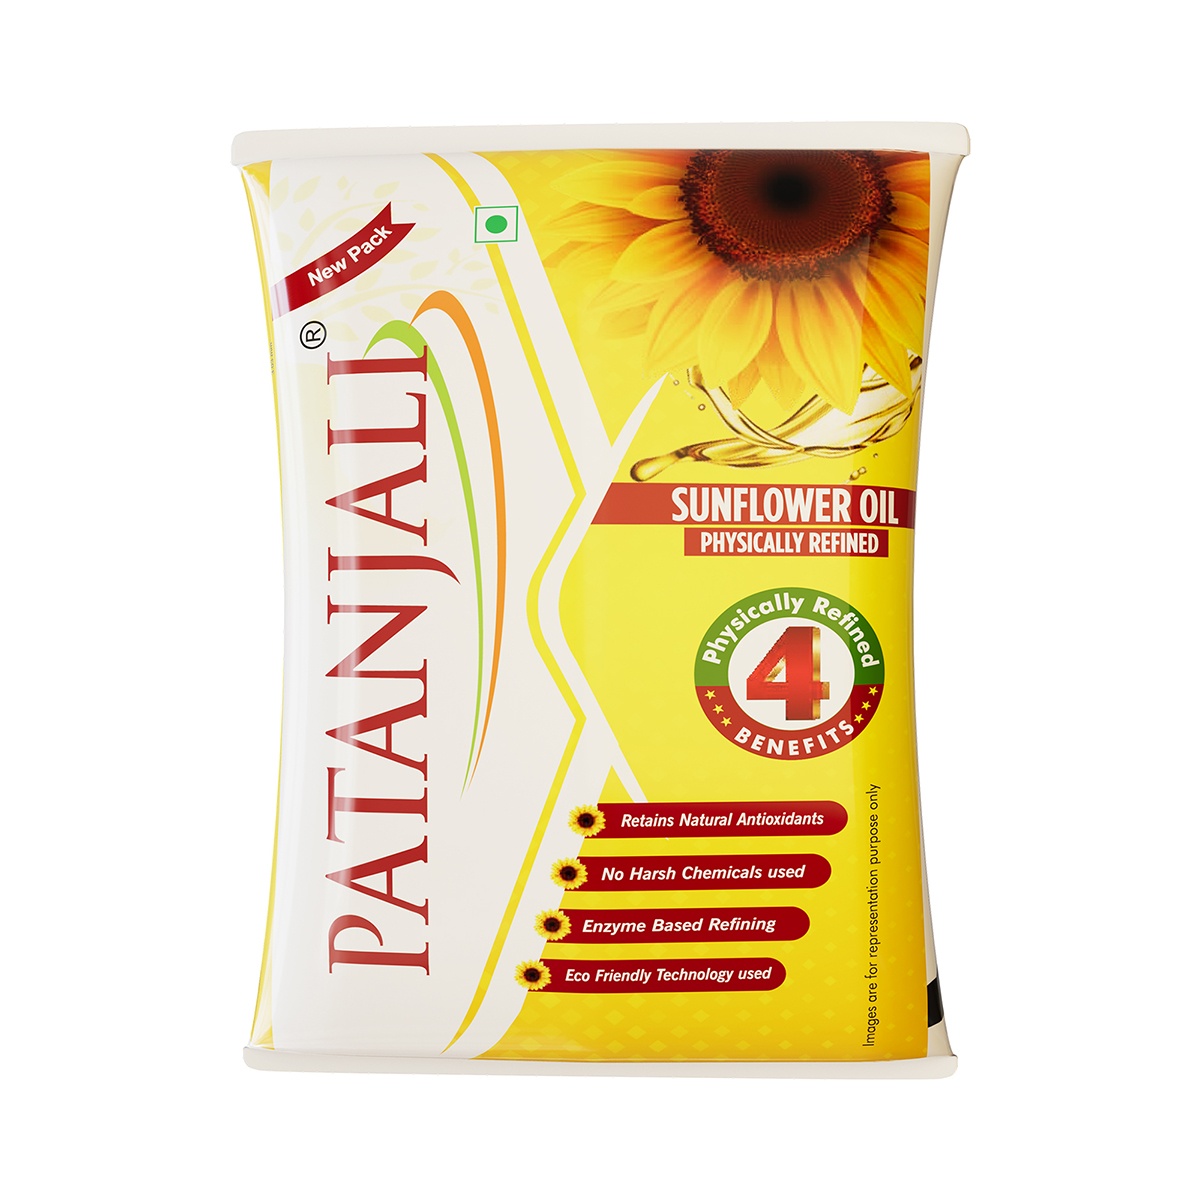
Patanjali Sunflower Oil
Brand: Patanjali
Patanjali Sunflower Oil Patanjali fortified sunflower oil is a 100 %pure natural oil. It's good for our health. They are made with a refining process in which complex chemicals remove with the help of enzymes. Unadulterated and free from minerals and chemicals. Benefits and Uses of Patanjali Sunflower Oil Sunflower oil is high in the essential vitamin e and low in saturated fat. Ideal for use in cooking, frying and salads. It is a mufa/pufa mixture of mostly oleic acid (omega-9)linoleic acid (omega-6). Low in cholesterol. Taking sunflower oil dietary supplements is not an effective for eczema and healthier for our heart. Key Ingredients Refined Sunflower Oil Antioxidant Antifoaming Agent Vitamin A Vitamin D How To Use Use a suitable amount for cooking your favorite dish. Legal Disclaimer: The product is guaranteed to be 100% genuine. Product images are for illustrative purposes only. Images/packaging/ labels may vary from time to time due to changes made by the manufacturer's manufacturing batch and location. The product description is for information purposes only and may contain additional ingredients.
Category: Food, Beverages & Tobacco > Food Items > Cooking & Baking Ingredients > Cooking Oils > Sunflower Oil